Guillaume Restes

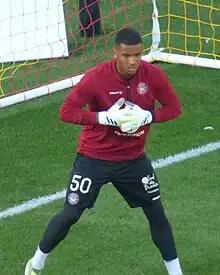
Restes warming up for Toulouse in 2023

Guillaume Lino Restes (born 11 March 2005) is a French professional footballer who plays as a goalkeeper for club Toulouse.